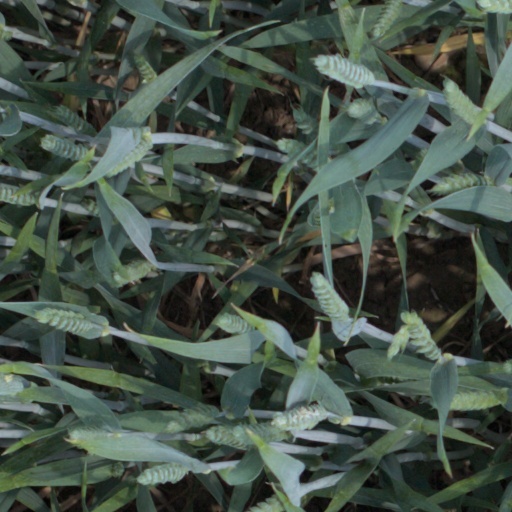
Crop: wheat